Petr Čech

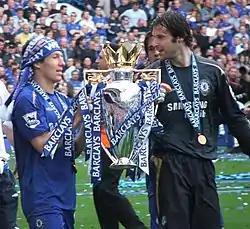
Čech and Arjen Robben celebrate their second Premier League title in 2006

Čech sustained a head injury in the match against Reading at the Madejski Stadium on 14 October 2006 when he collided with Reading midfielder Stephen Hunt inside Chelsea's penalty area within the first minute of a Premier League match. Hunt's right knee hit Čech's head, leaving the goalkeeper requiring treatment. Čech was taken off after several minutes and replaced by Carlo Cudicini, who himself was knocked unconscious later in the same game, forcing Chelsea captain John Terry to play in goal for the match's remaining minutes. Čech underwent surgery for a depressed skull fracture. Initially unaware of the seriousness of the injury, the doctors later reported that it nearly cost Čech his life, and as a result of the collision, he suffered intense headaches. Chelsea went on to win the match 1–0.